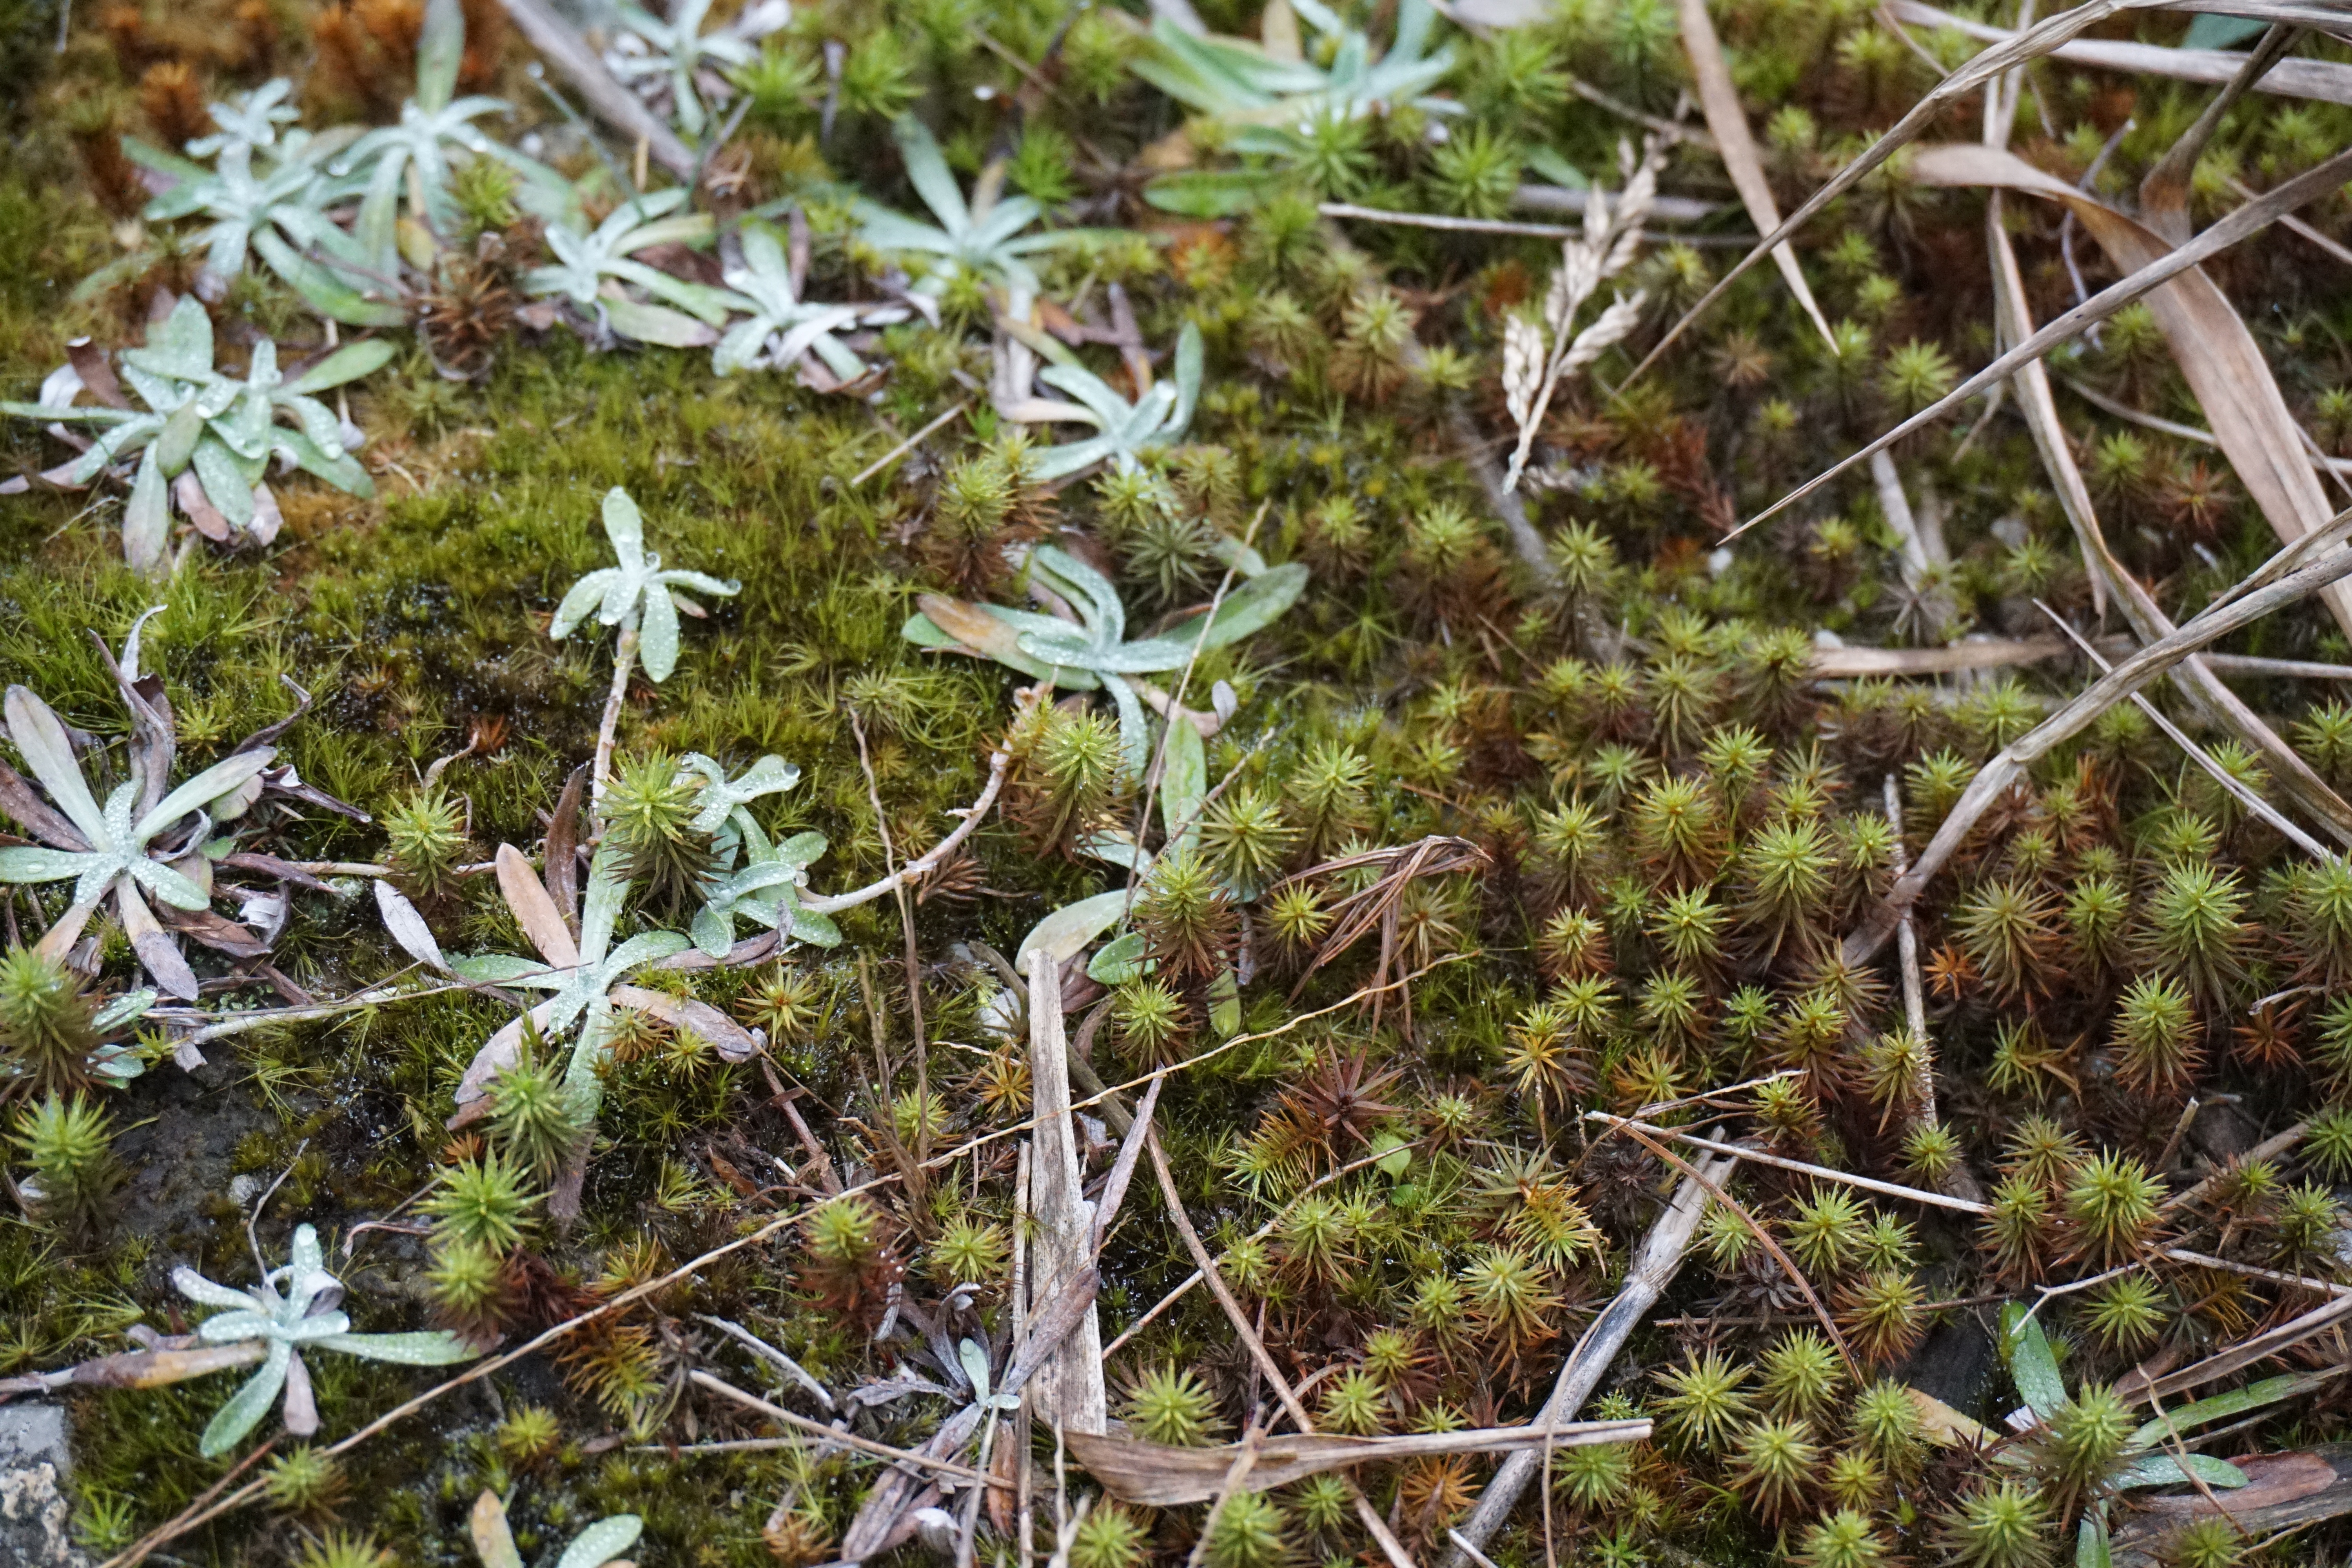
tree, branch, plant, leaf, flower, moss, botany, flora, surface, wildflower, shrub, woodland, ecosystem, guilin, flowering plant, woody plant, land plant